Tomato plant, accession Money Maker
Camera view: horizontal (90 deg, fisheye); turntable rotation: 0 degrees
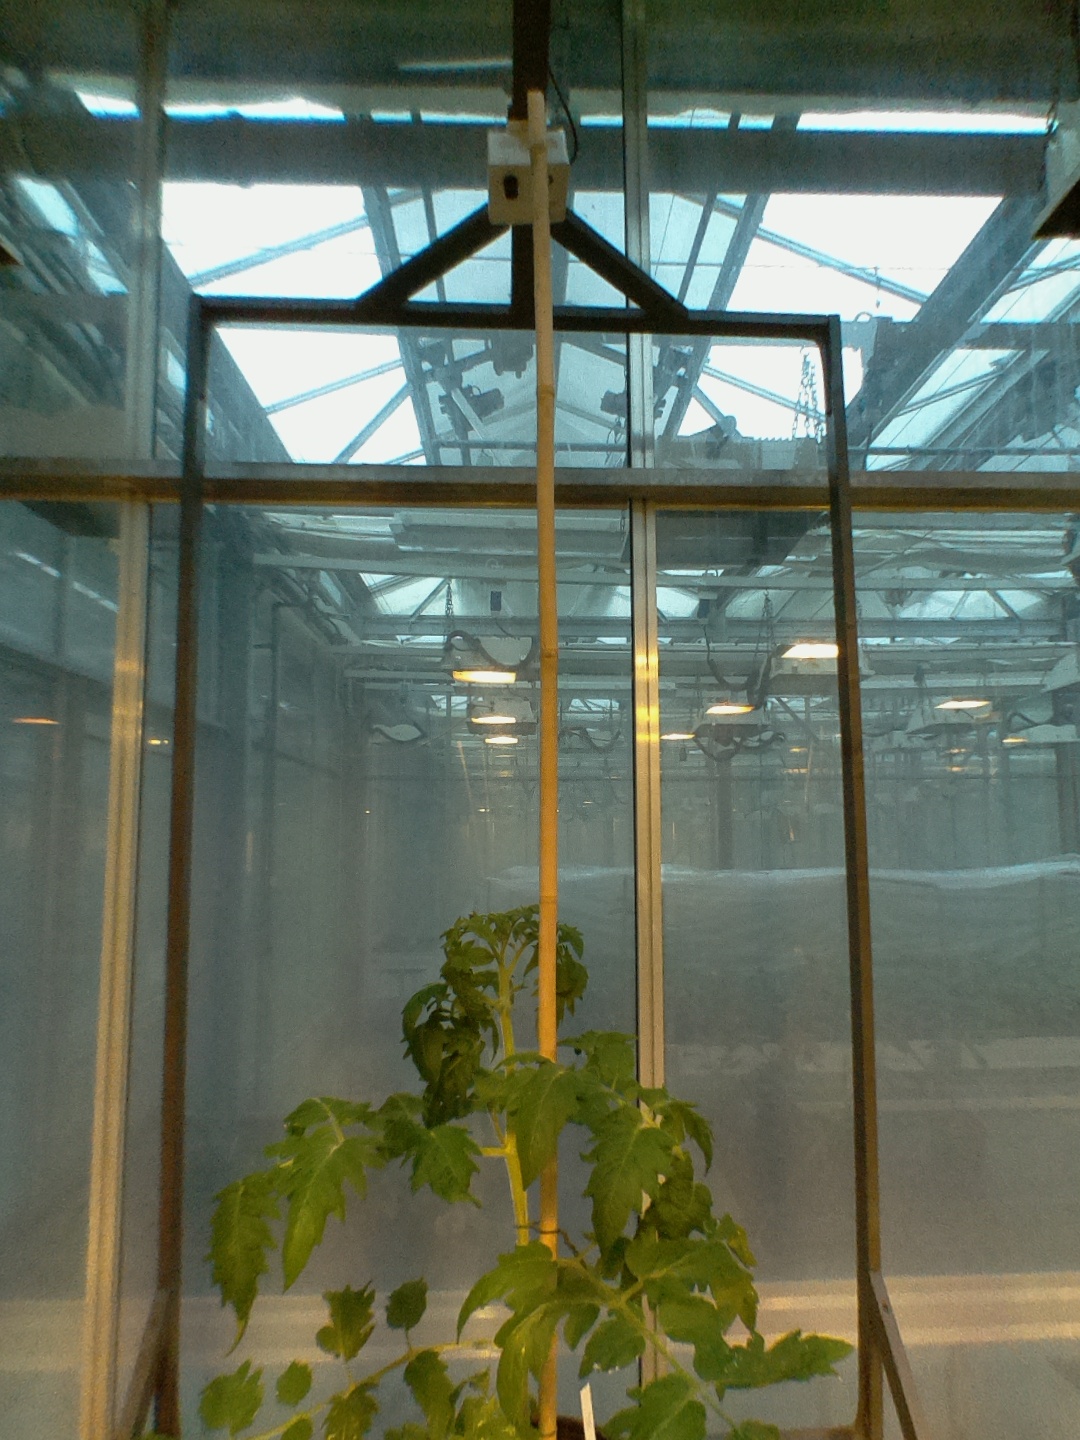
BBCH growth stage 53: 3 inflorescences visible